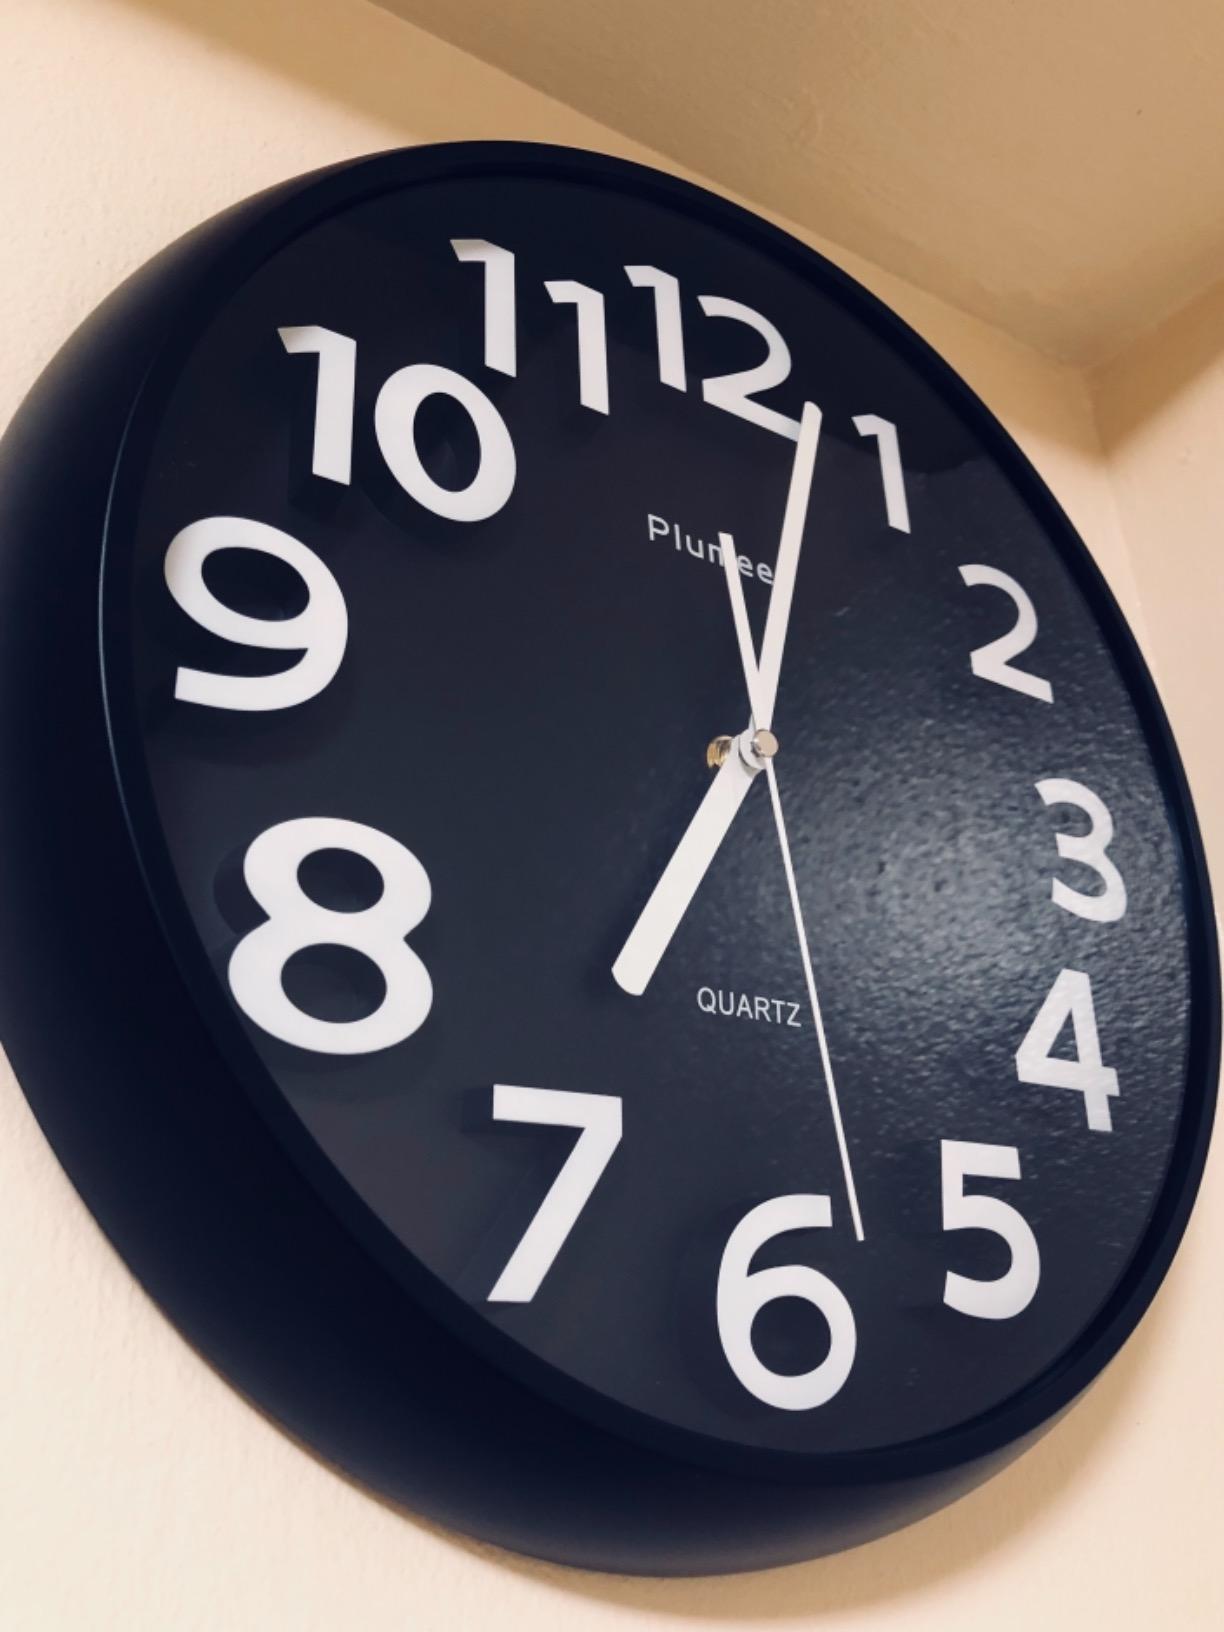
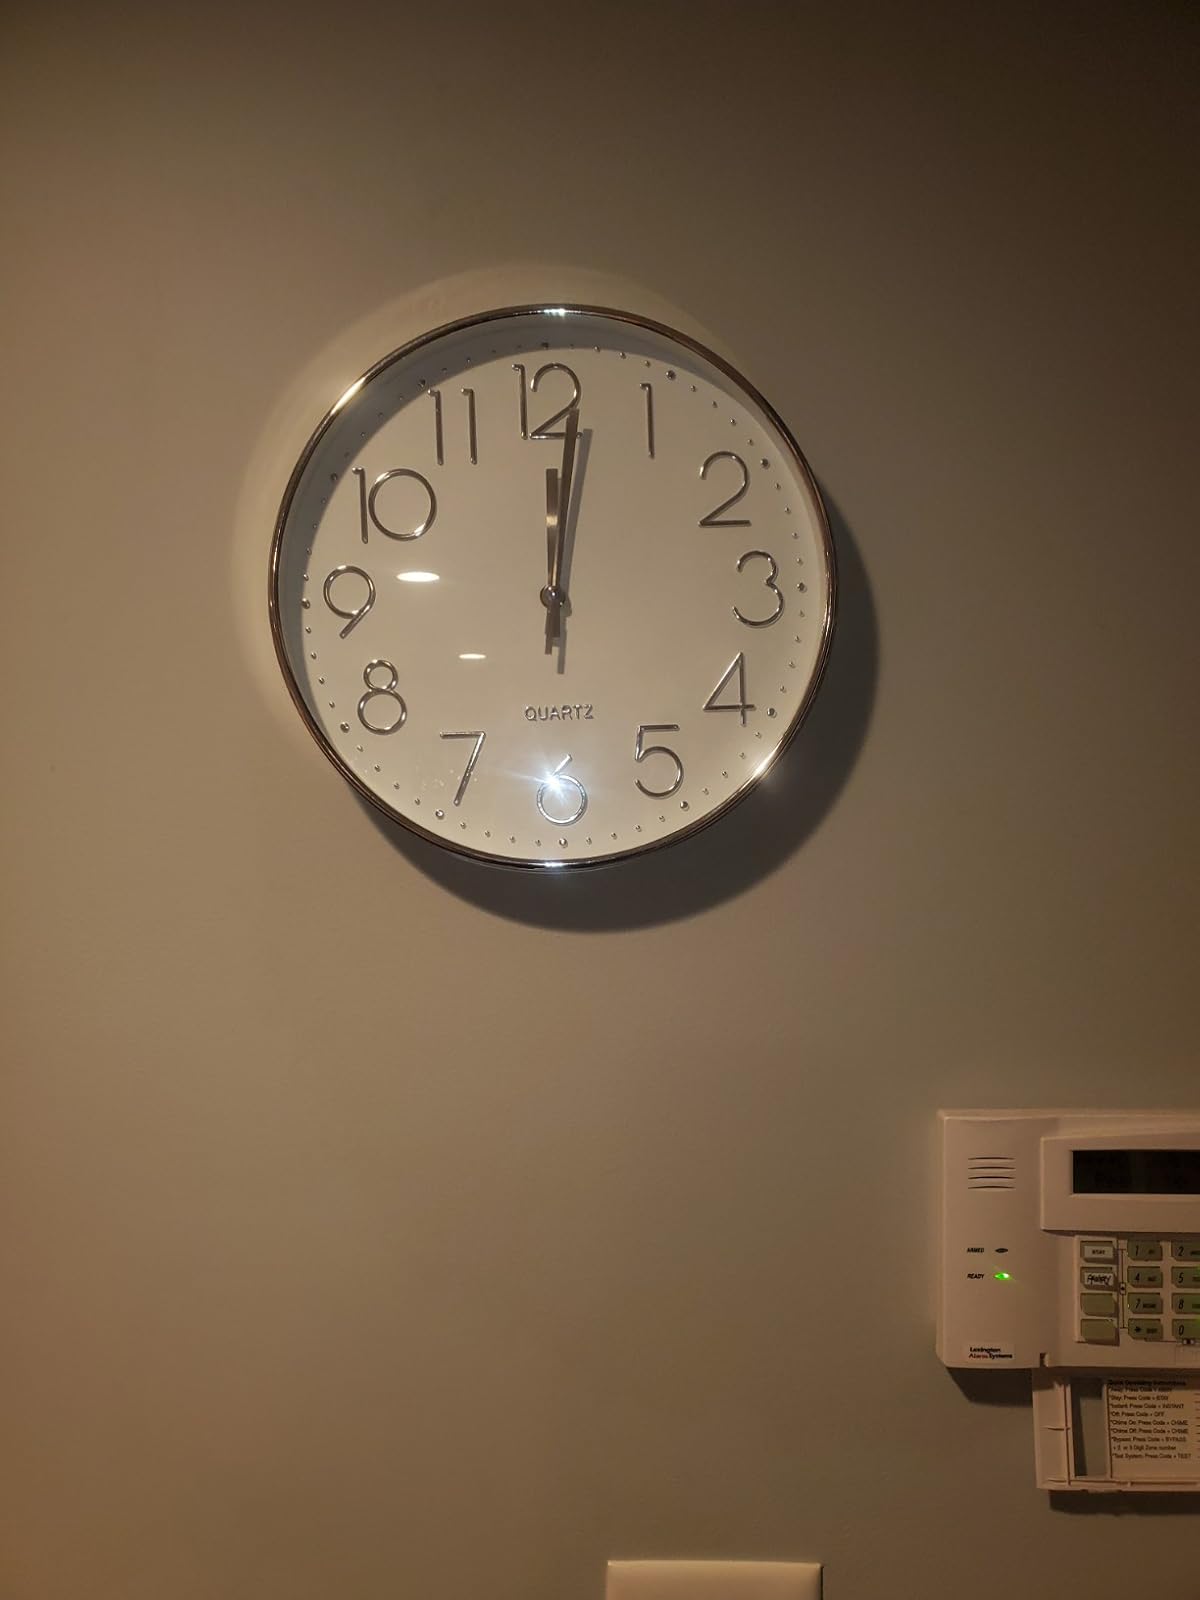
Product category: clock
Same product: no